Drug barons of Colombia

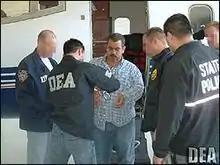
The DEA arrest of a Colombian drug lord in 2008

Illegal cocaine trafficking from Colombia is routed through Venezuela to the northern part of Mexico and then further to the United States. In 2012, serious action was initiated by the Venezuelan, Colombian, and U.S. authorities working together to apprehend the drug lords in Venezuela. Six drug lords were handed into the custody of Colombia for further trial or deportation to the United States for trial. Three notable Colombian drug lords who were captured are Diego Perez Henao in June, Javier Antonio Calle Serna, who surrendered in Aruba in May, and Daniel Barrera Barrera who was caught in September. Another was a Dominican and naturalized American citizen, a former U.S. Marine who was accused by Venezuelan president Hugo Chávez of being a U.S. mercenary.